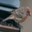
Label: bird